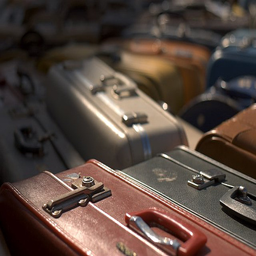
a bunch of suitcases sitting next to each other
Packed and new suitcases are kept in a row.
a wide row of suitcases sitting on the floor
lots of bags of different colored and size luggage sitting next to each other.
Many suitcases, all standing and packed closely together.